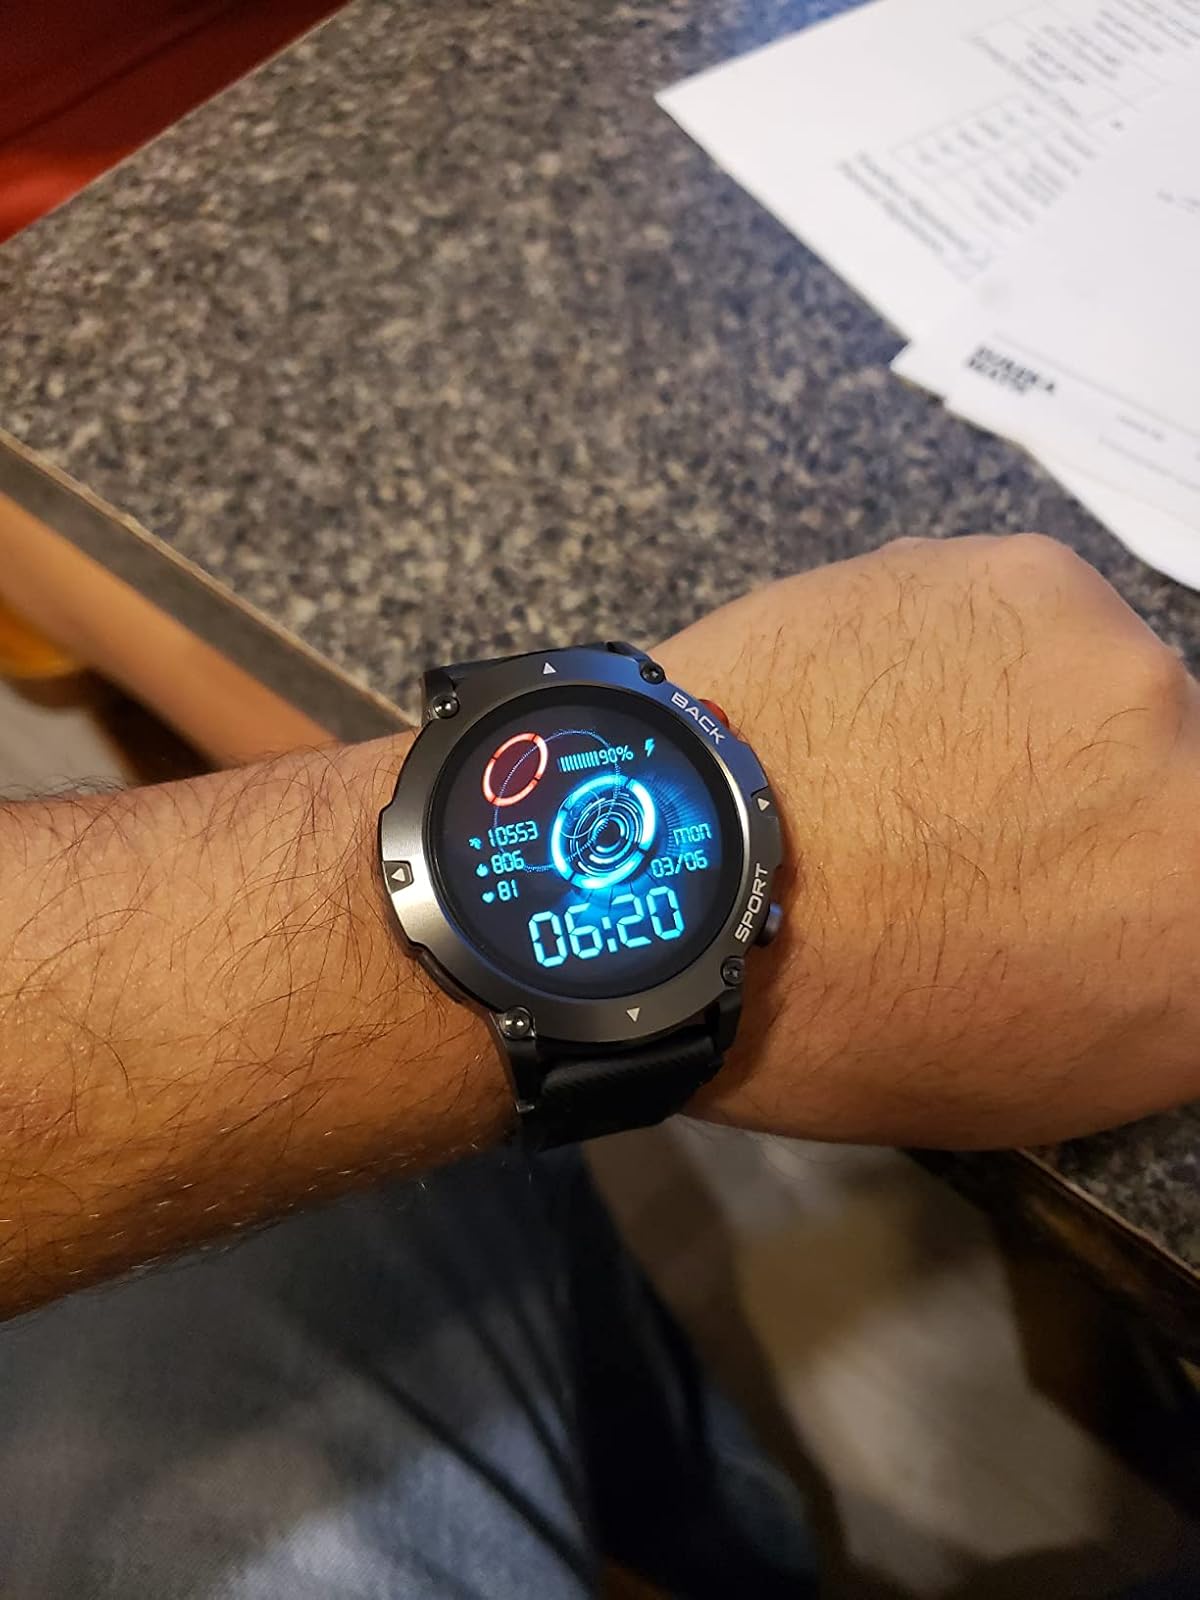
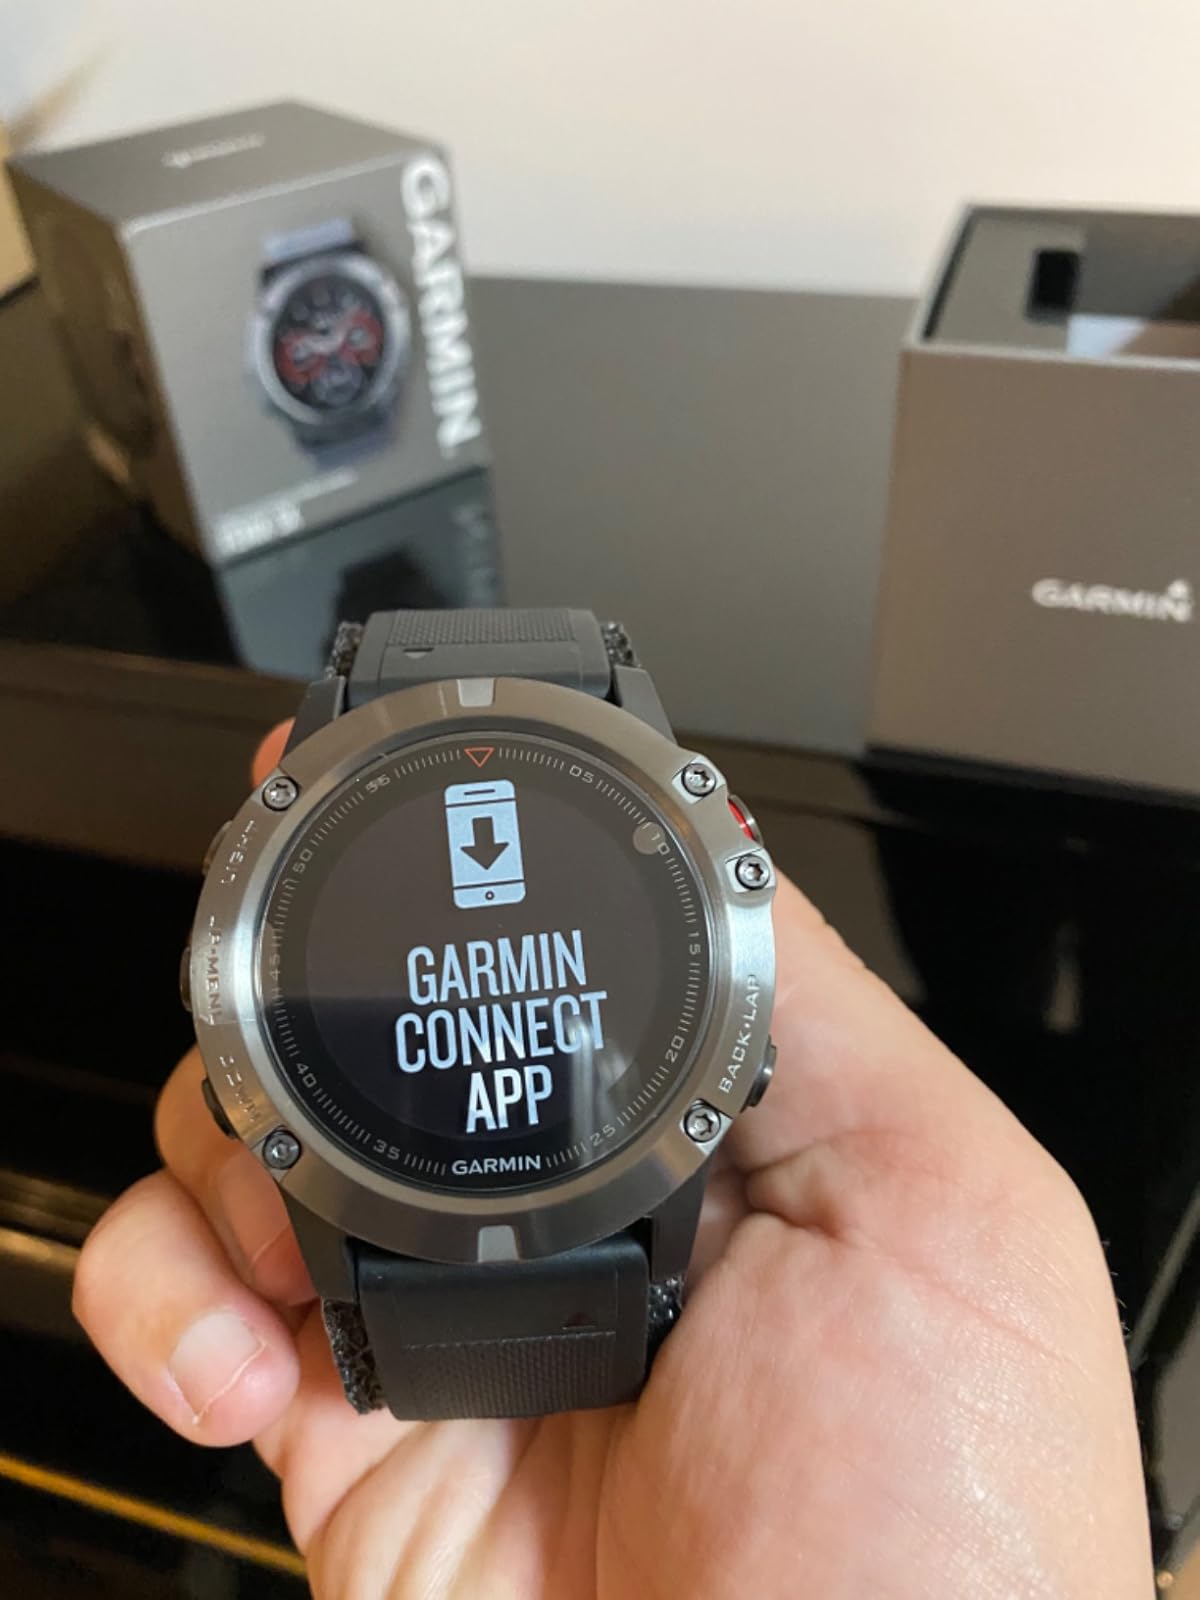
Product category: smartwatch
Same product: no